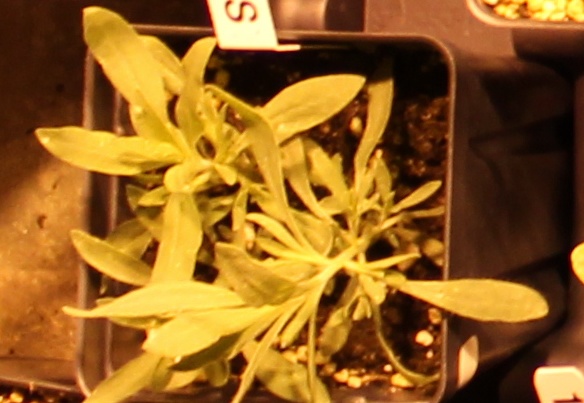
Label: Kochia